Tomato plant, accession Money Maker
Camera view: bottom (45 deg); turntable rotation: 120 degrees
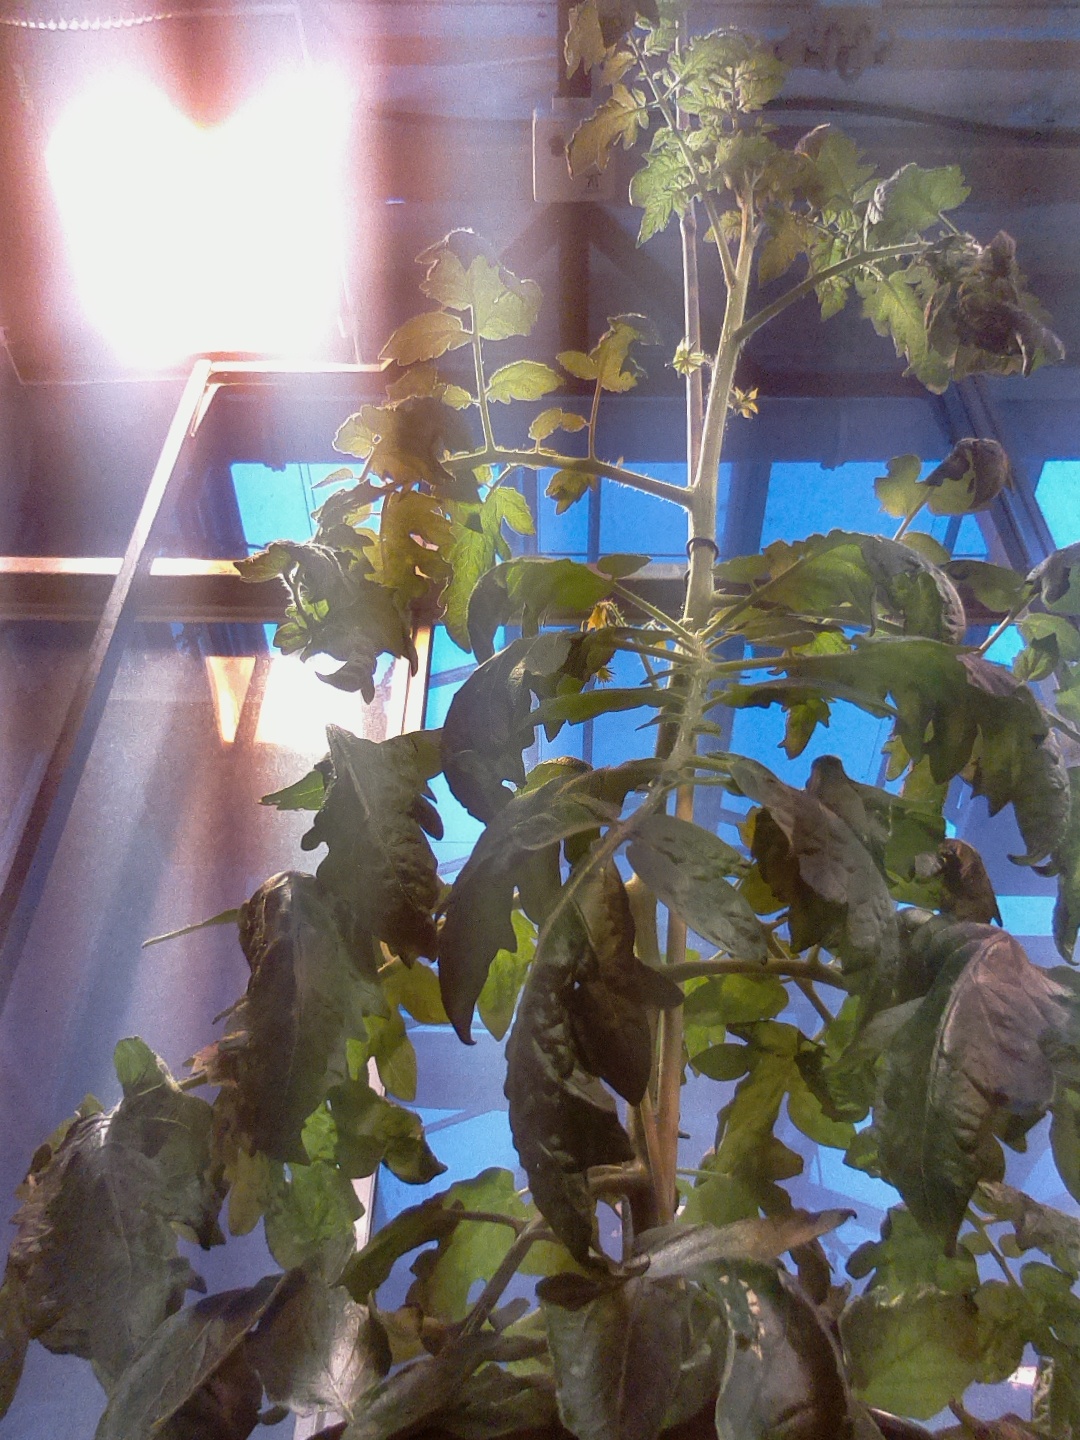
BBCH growth stage 66: Full flowering, 60%-70% of flowers open, more petals falling